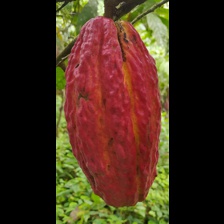
Label: sana